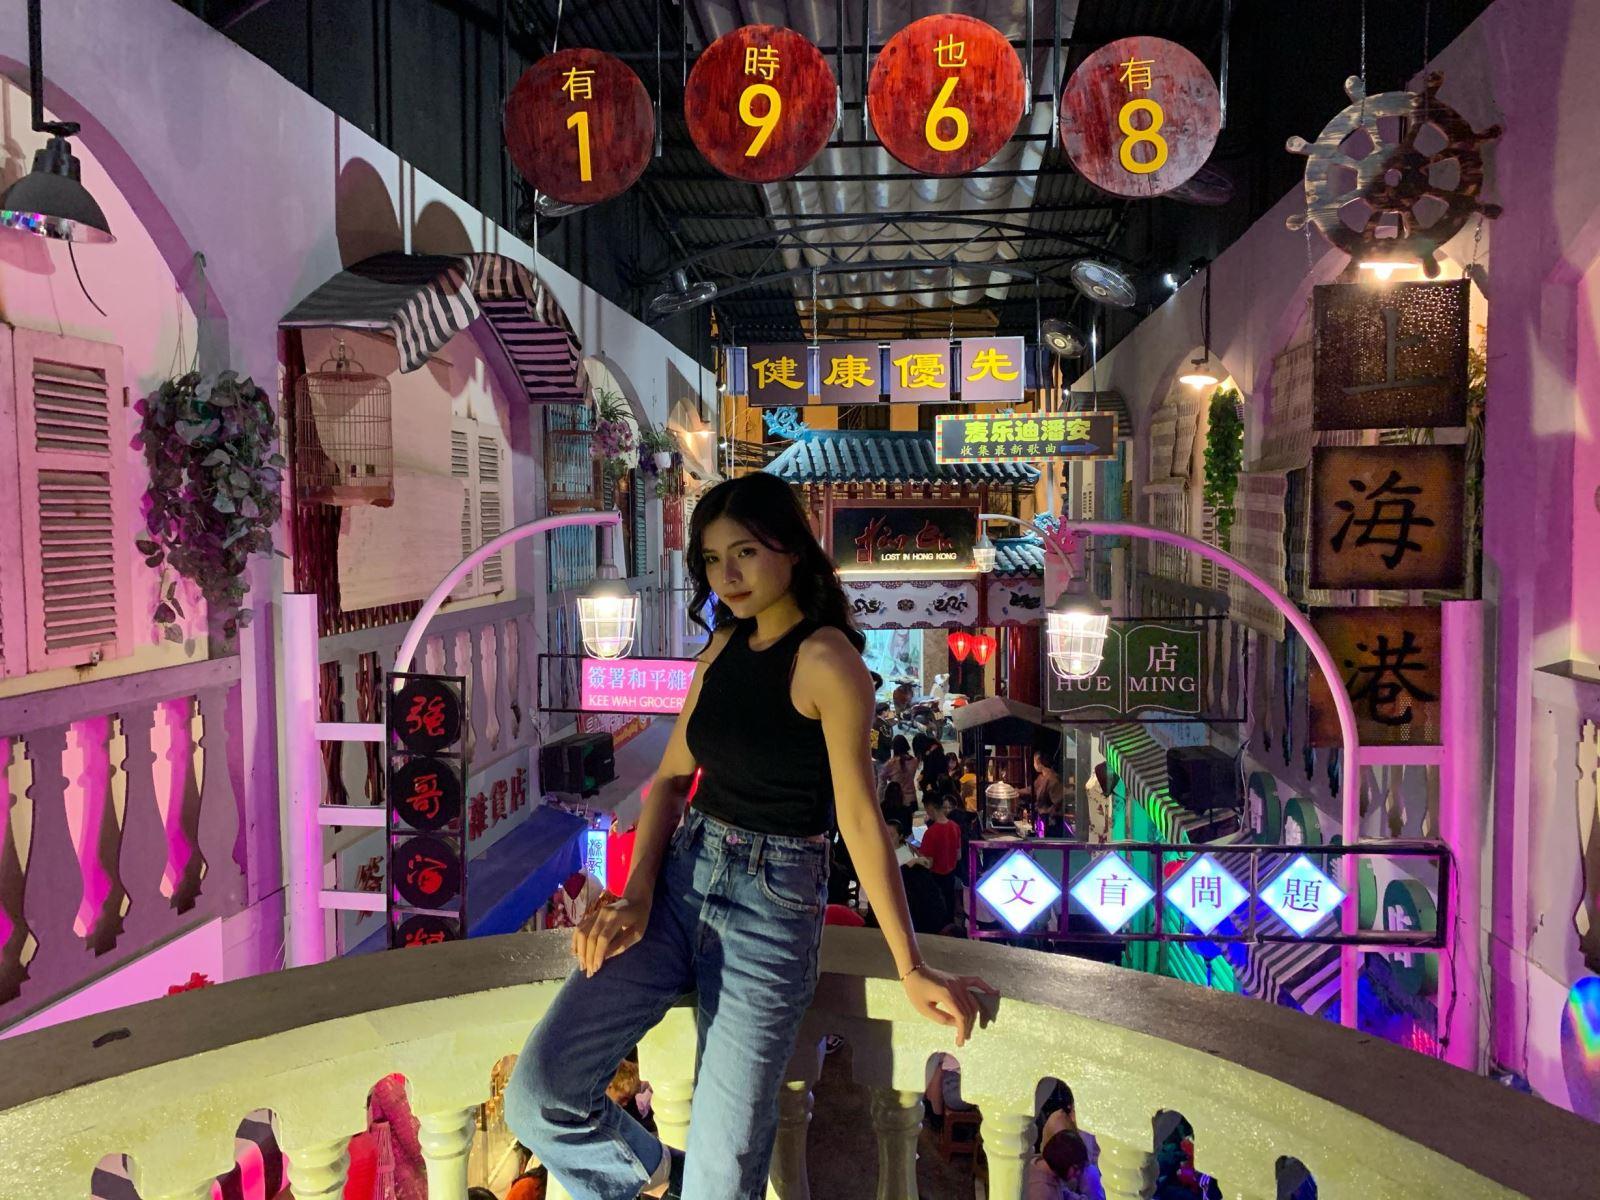
có một cô gái mặc đồ đen đang xuất hiện ở lan can của một ngôi nhà